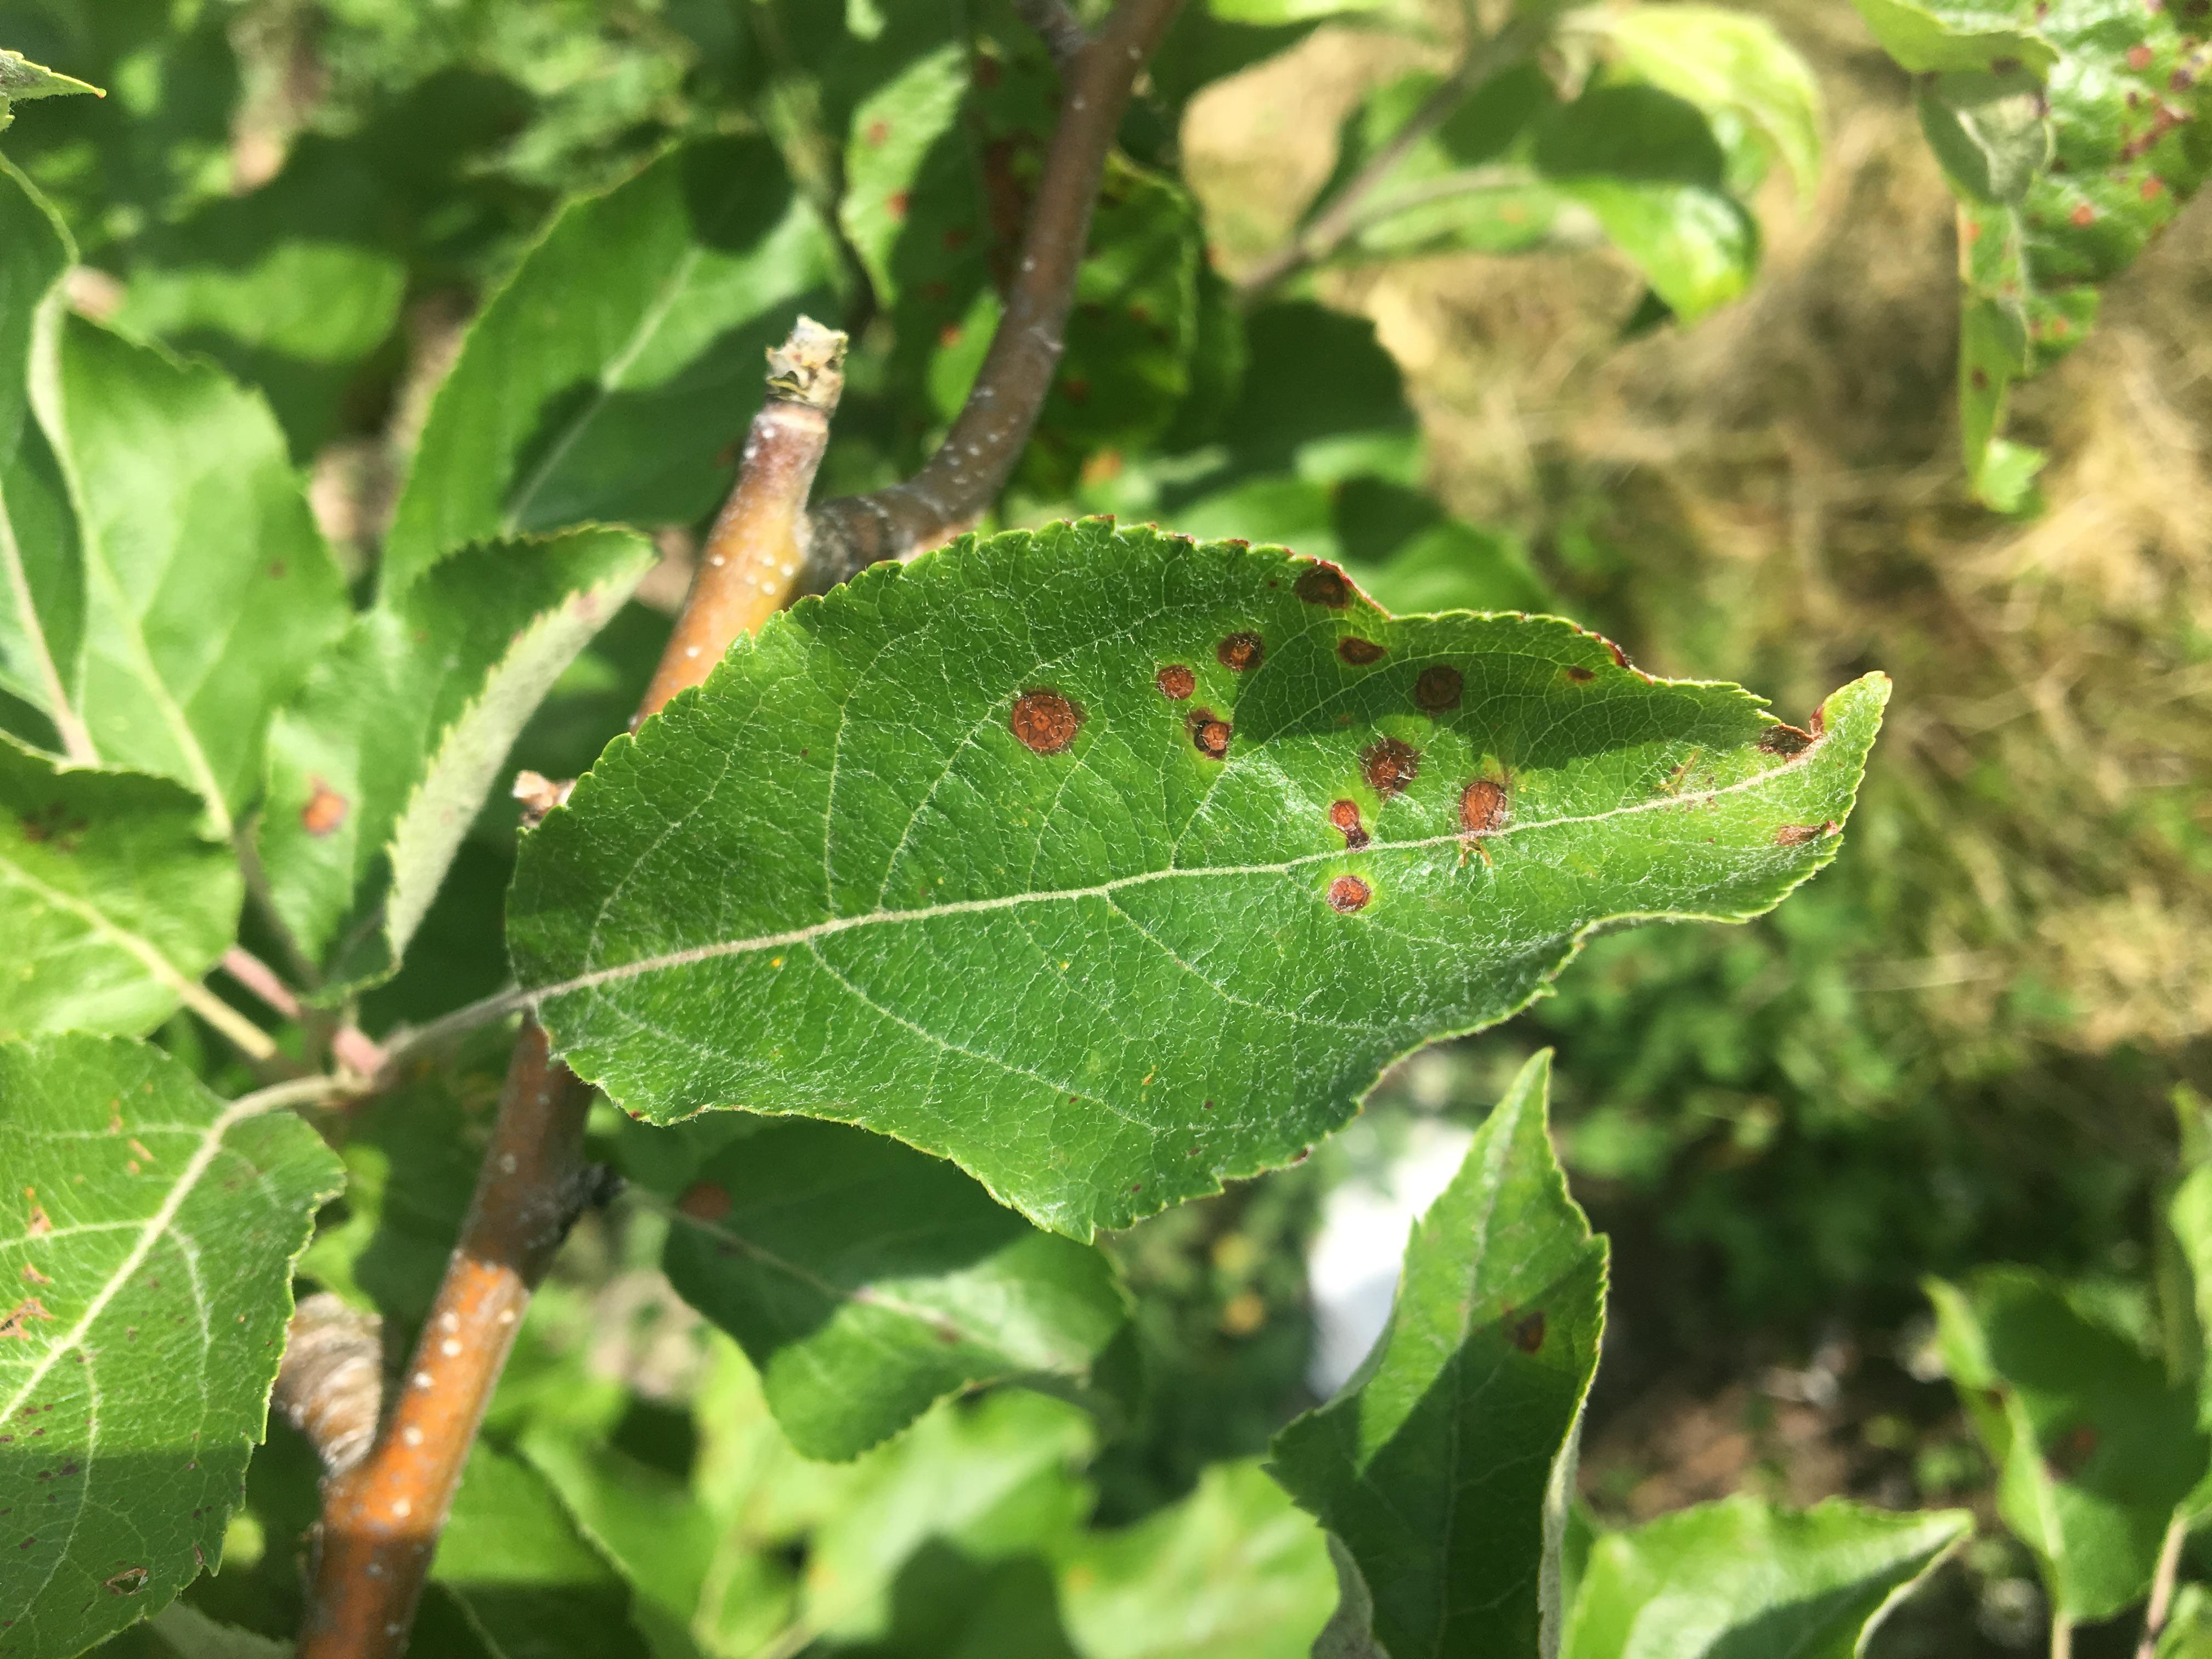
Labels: rust